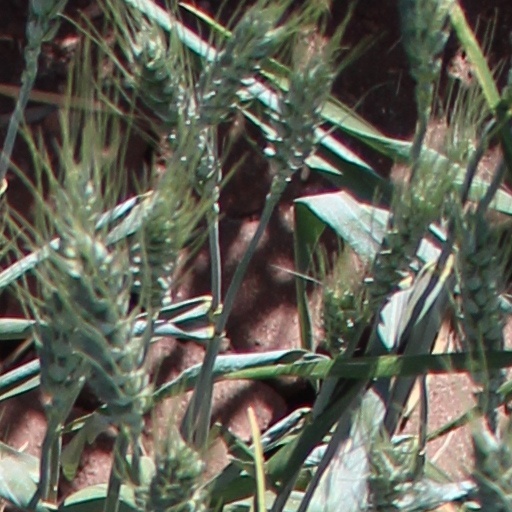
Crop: wheat